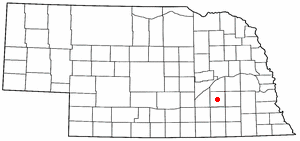
York (Nebraska)
Yorks beliggenhed i Nebraska
York er en amerikansk by og administrativt centrum for det amerikanske county York County i staten Nebraska. I 2000 havde byen et indbyggertal på 8.081.